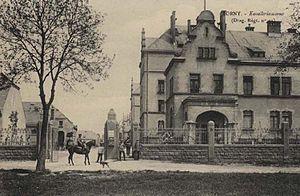
Metz [mɛs] est une commune française située dans le département de la Moselle, en Lorraine. Préfecture de département, elle fait partie, depuis le 1ᵉʳ janvier 2016, de la région administrative Grand Est, dont elle accueille les assemblées plénières. Metz et ses alentours, qui faisaient partie des Trois-Évêchés de 1552 à 1790, se trouvaient enclavés entre la Lorraine ducale et le duché de Bar jusqu'en 1766. Par ailleurs, la ville a été de 1974 à 2015 le chef-lieu de la région de Lorraine.
La caserne bridoux, baptisée à l’origine Dragonerkaserne, est une ancienne caserne de cavalerie. Construite durant l’annexion allemande en Lorraine, elle est située dans le quartier de Borny, à Metz.